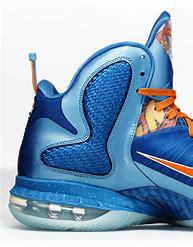
Brand: Nike
Model: Lebron 9